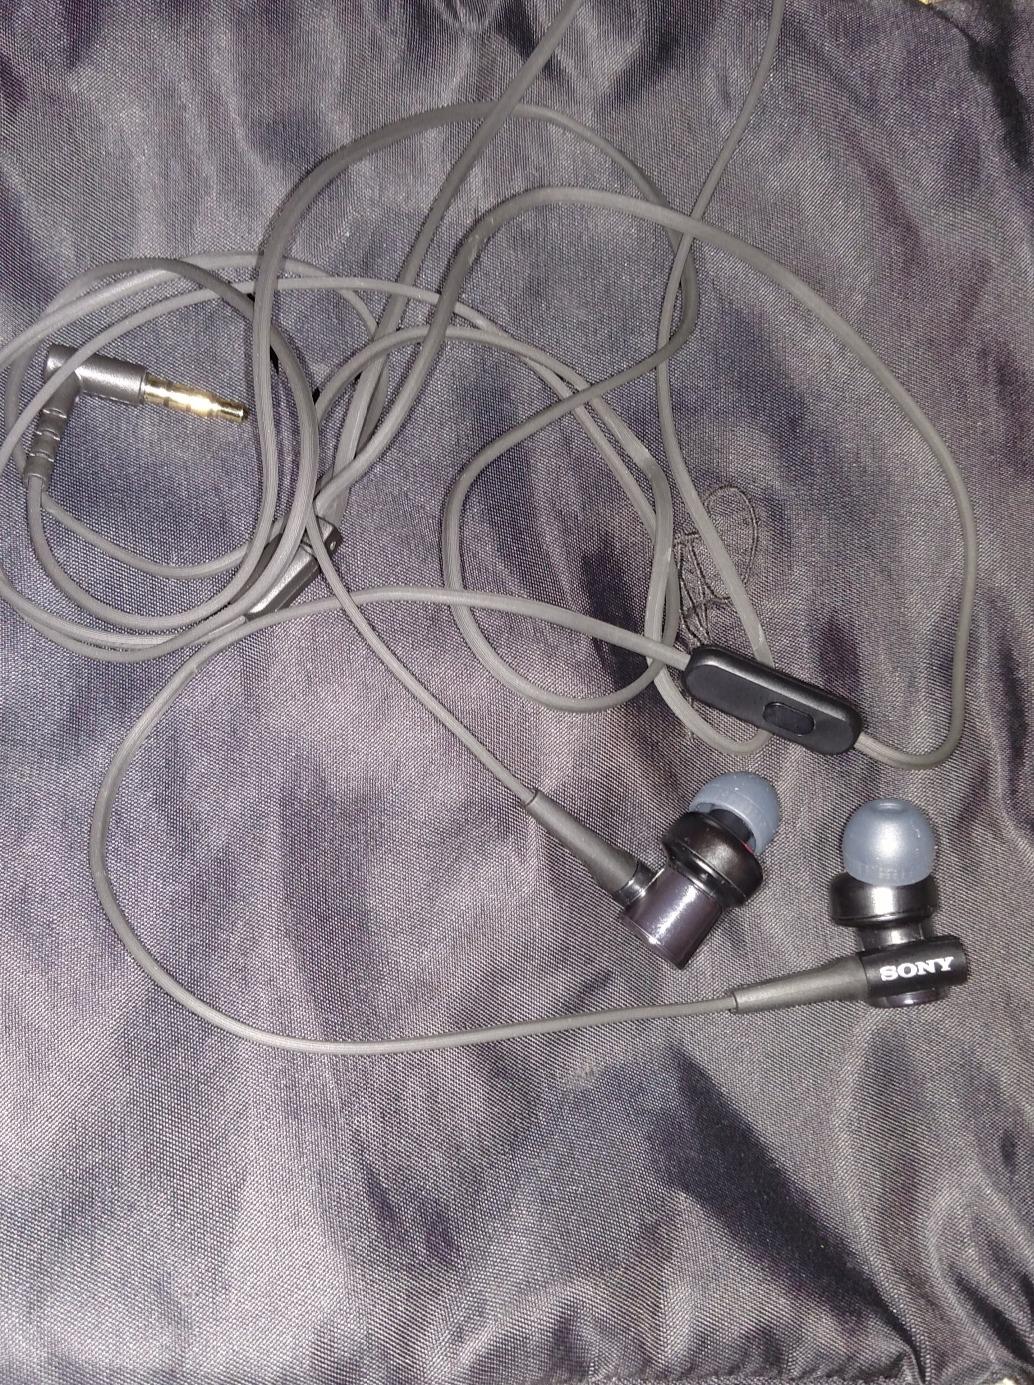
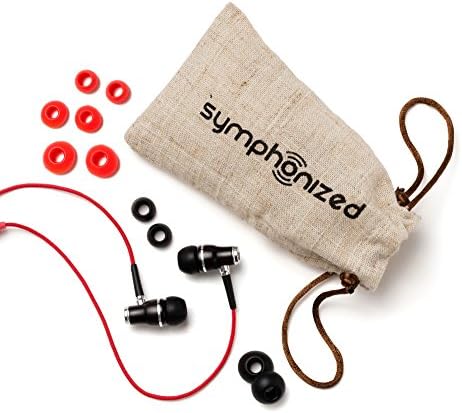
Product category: headphones
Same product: no